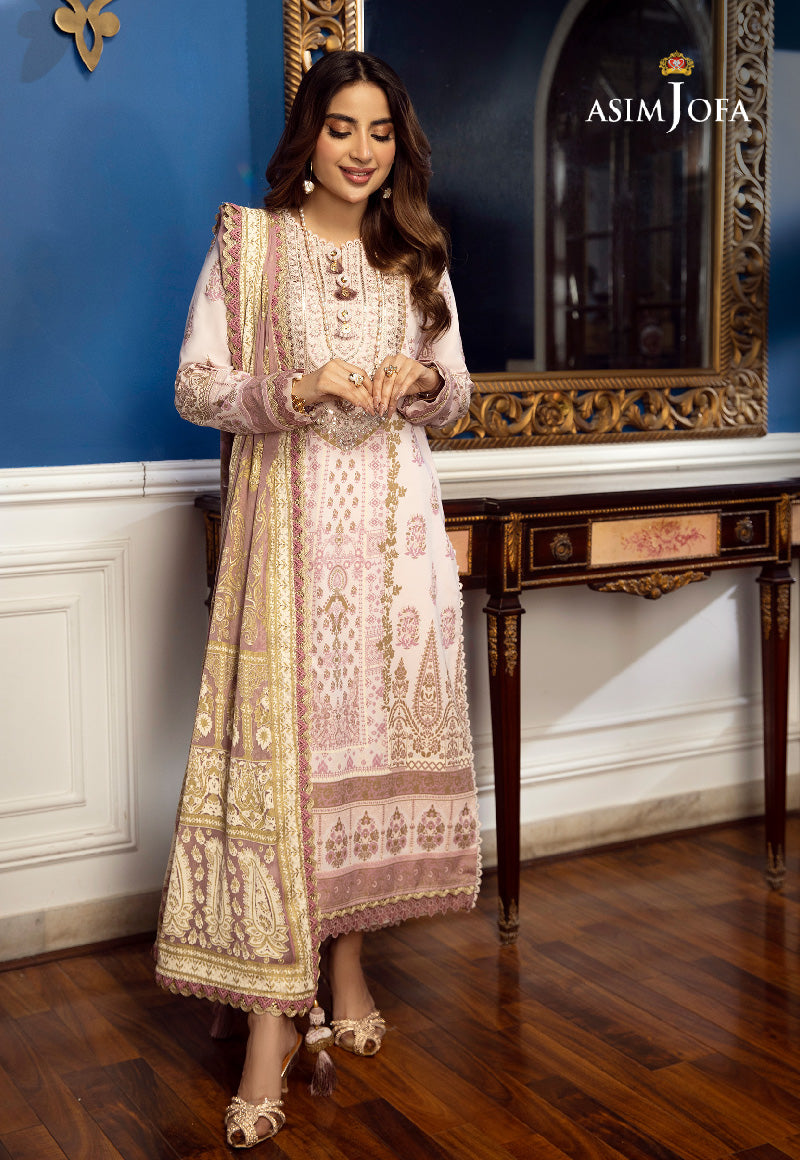
pink gold embroidered salwar suit